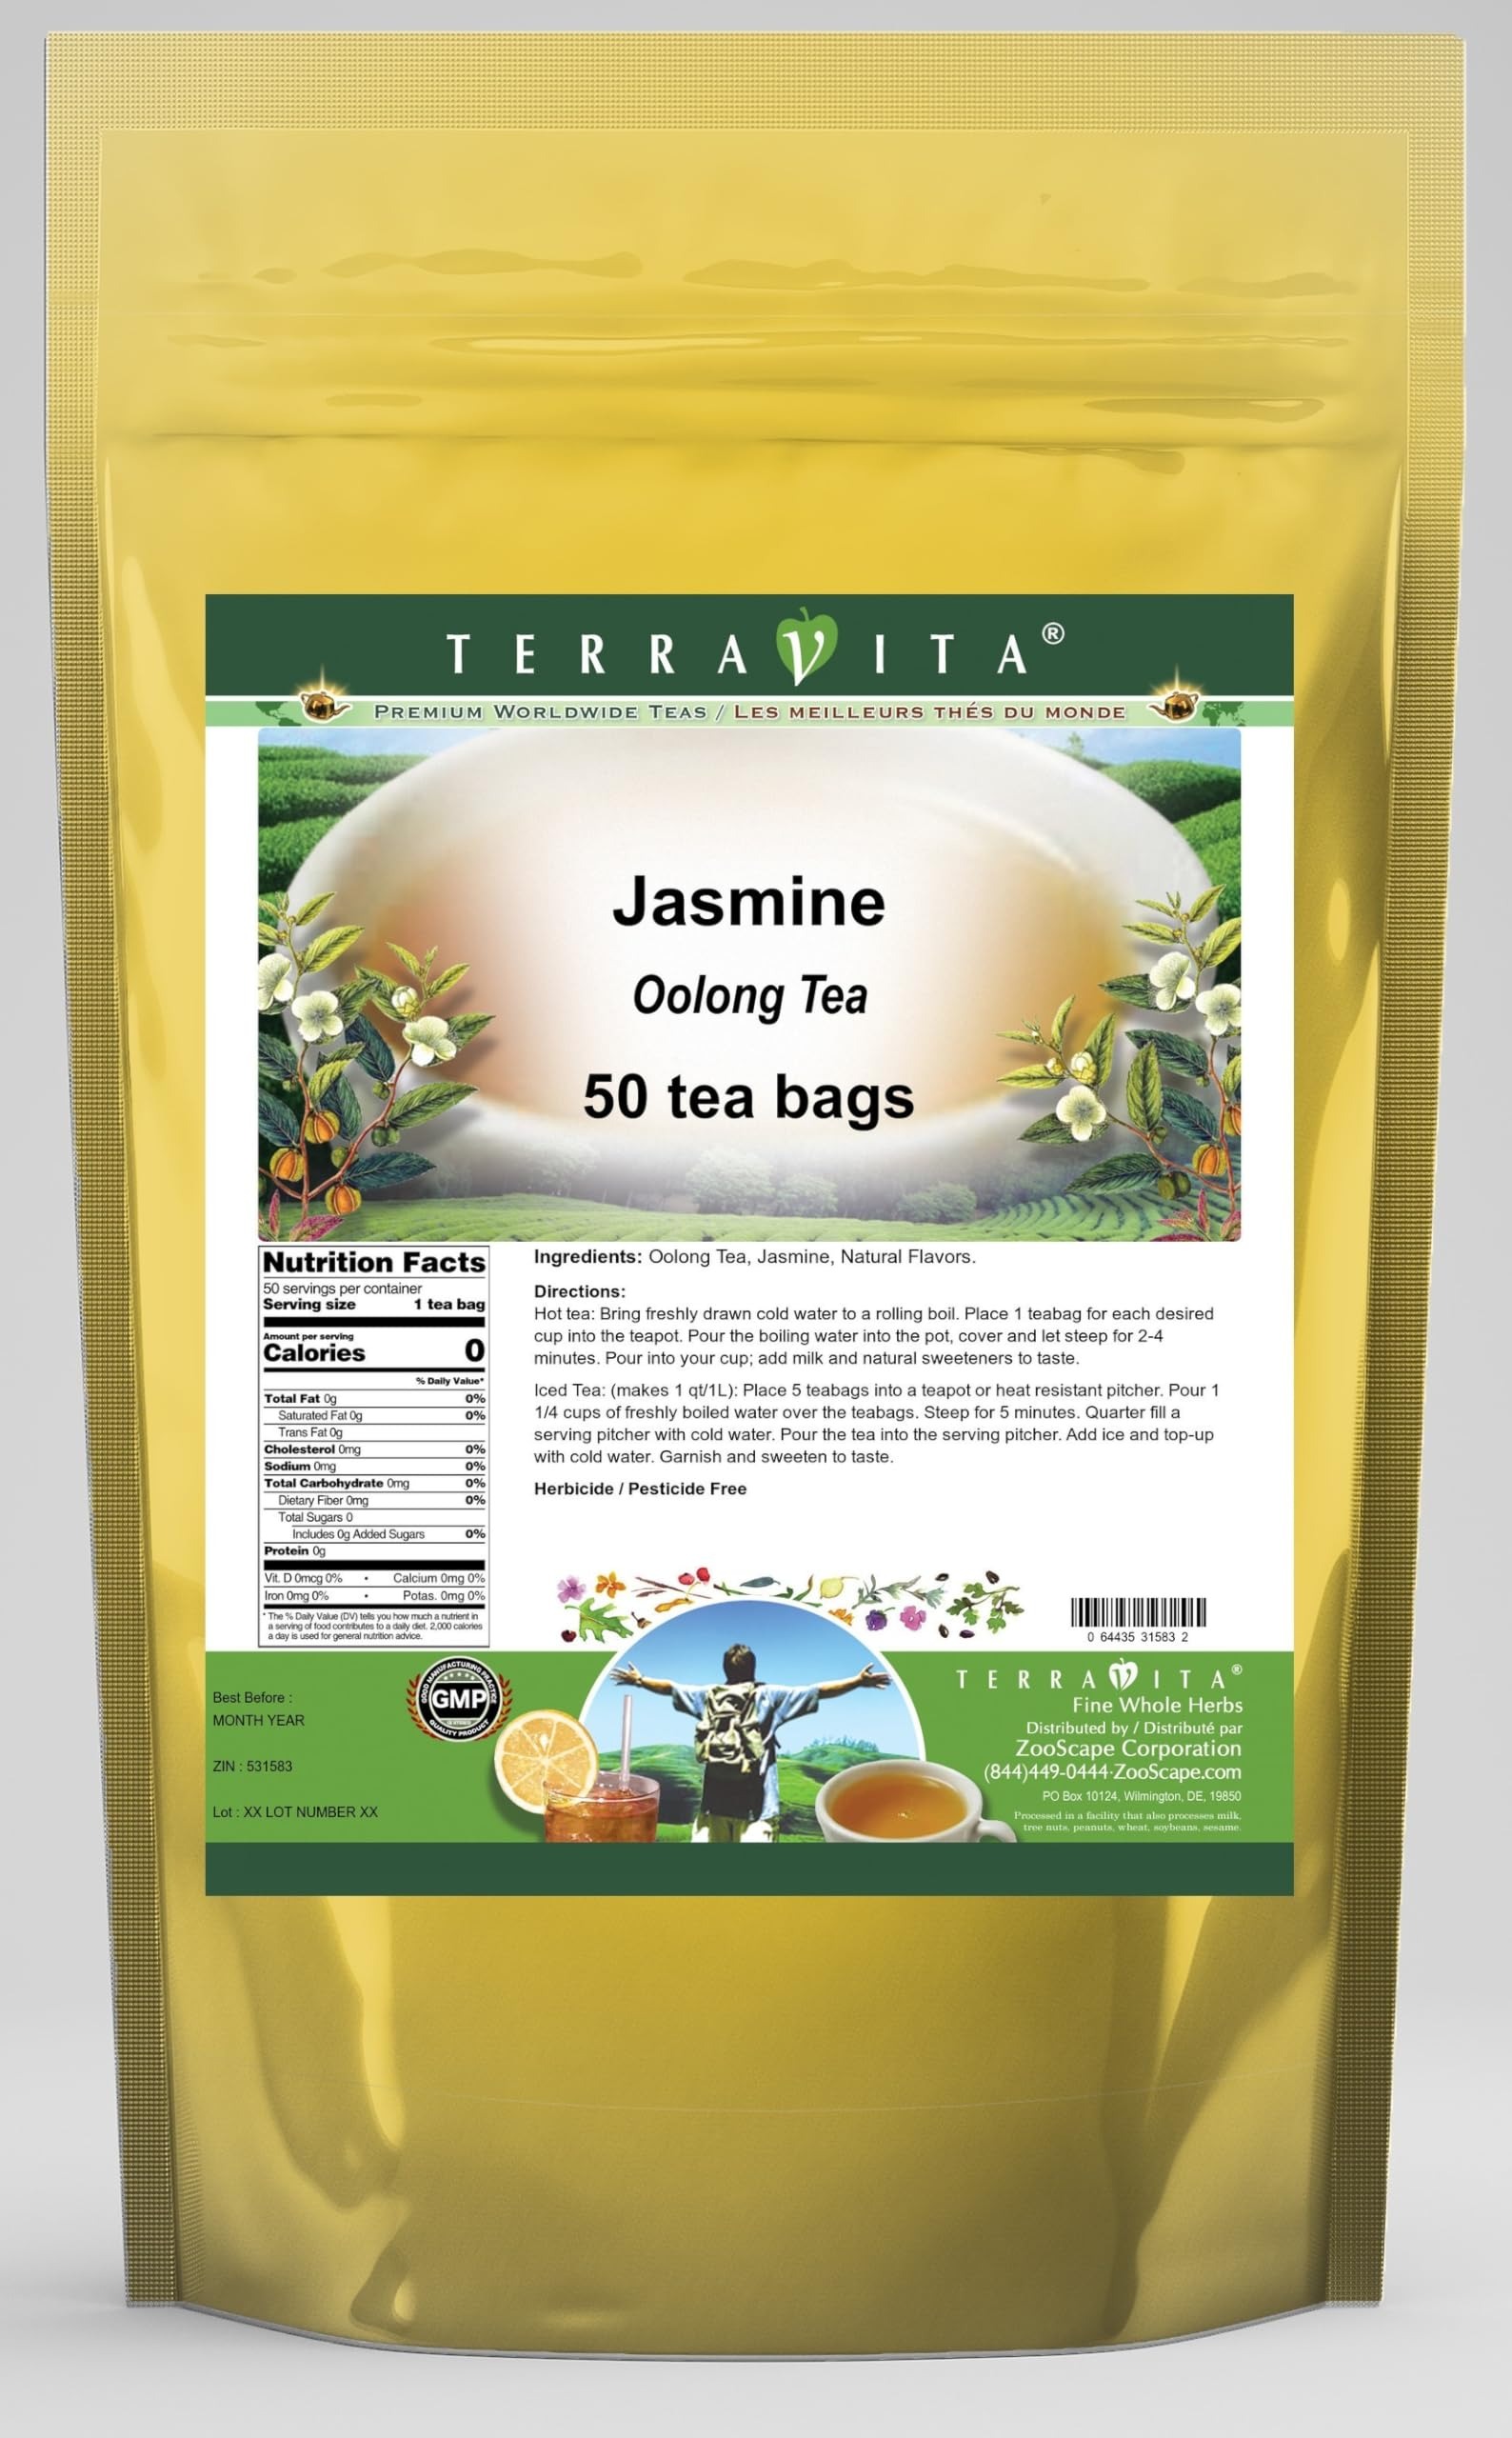
Item Name: Jasmine Oolong Tea (50 tea bags, ZIN: 531583) - 3 Pack
Bullet Point 1: Our Jasmine Oolong Tea is a luxurious flavored Oolong tea with Jasmine that you can enjoy hot or cold! The Jasmine flavor and aroma is wonderful! - Ingredients: Oolong tea, Jasmine and Natural Jasmine Flavor.
Bullet Point 2: No fillers.
Bullet Point 3: Manufacturer: TerraVita
Bullet Point 4: Size: 50 tea bags
Bullet Point 5: Oolong Tea Bags - Packed in a convenient upright pouch!
Product Description: Our Jasmine Oolong Tea is a luxurious flavored Oolong tea with Jasmine that you can enjoy hot or cold! The Jasmine flavor and aroma is wonderful! - Ingredients: Oolong tea, Jasmine and Natural Jasmine Flavor. - Hot tea brewing method: Bring freshly drawn cold water to a rolling boil. Place 1 teabag for each desired cup into the teapot. Pour the boiling water into the pot, cover and let steep for 2-4 minutes. Pour into your cup; add milk and natural sweeteners to taste. - Iced tea brewing method: (to make 1 liter/quart): Place 5 teabags into a teapot or heat resistant pitcher. Pour 1 1/4 cups of freshly boiled water over the teabags. Steep for 5 minutes. Quarter fill a serving pitcher with cold water. Pour the tea into the serving pitcher. Add ice and top-up with cold water. Garnish and sweeten to taste. - TerraVita is an exclusive line of premium-quality, natural source products that use only the finest, purest and most potent ingredients found around the world. TerraVita is hallmarked by the highest possible standards of purity, potency, stability and freshness. All of our products are prepared with the highest elements of quality control, from raw materials through the entire manufacturing process, up to and including the moment that the bottles or bags are sealed for freshness and shipped out to you. Our highest possible standards are certified by independent laboratories and backed by our personal guarantee. - TerraVita exists to meet and ensure your family's health and wellness without the harmful effects of chemicals and health products. We strive to make all of our products affordable and reliable and are constantly searching the market to maintain our affordability and to look for new ways to serve you and the ones you love. TerraVita has become a trusted househ
Value: 150.0
Unit: Count

Price: 38.045